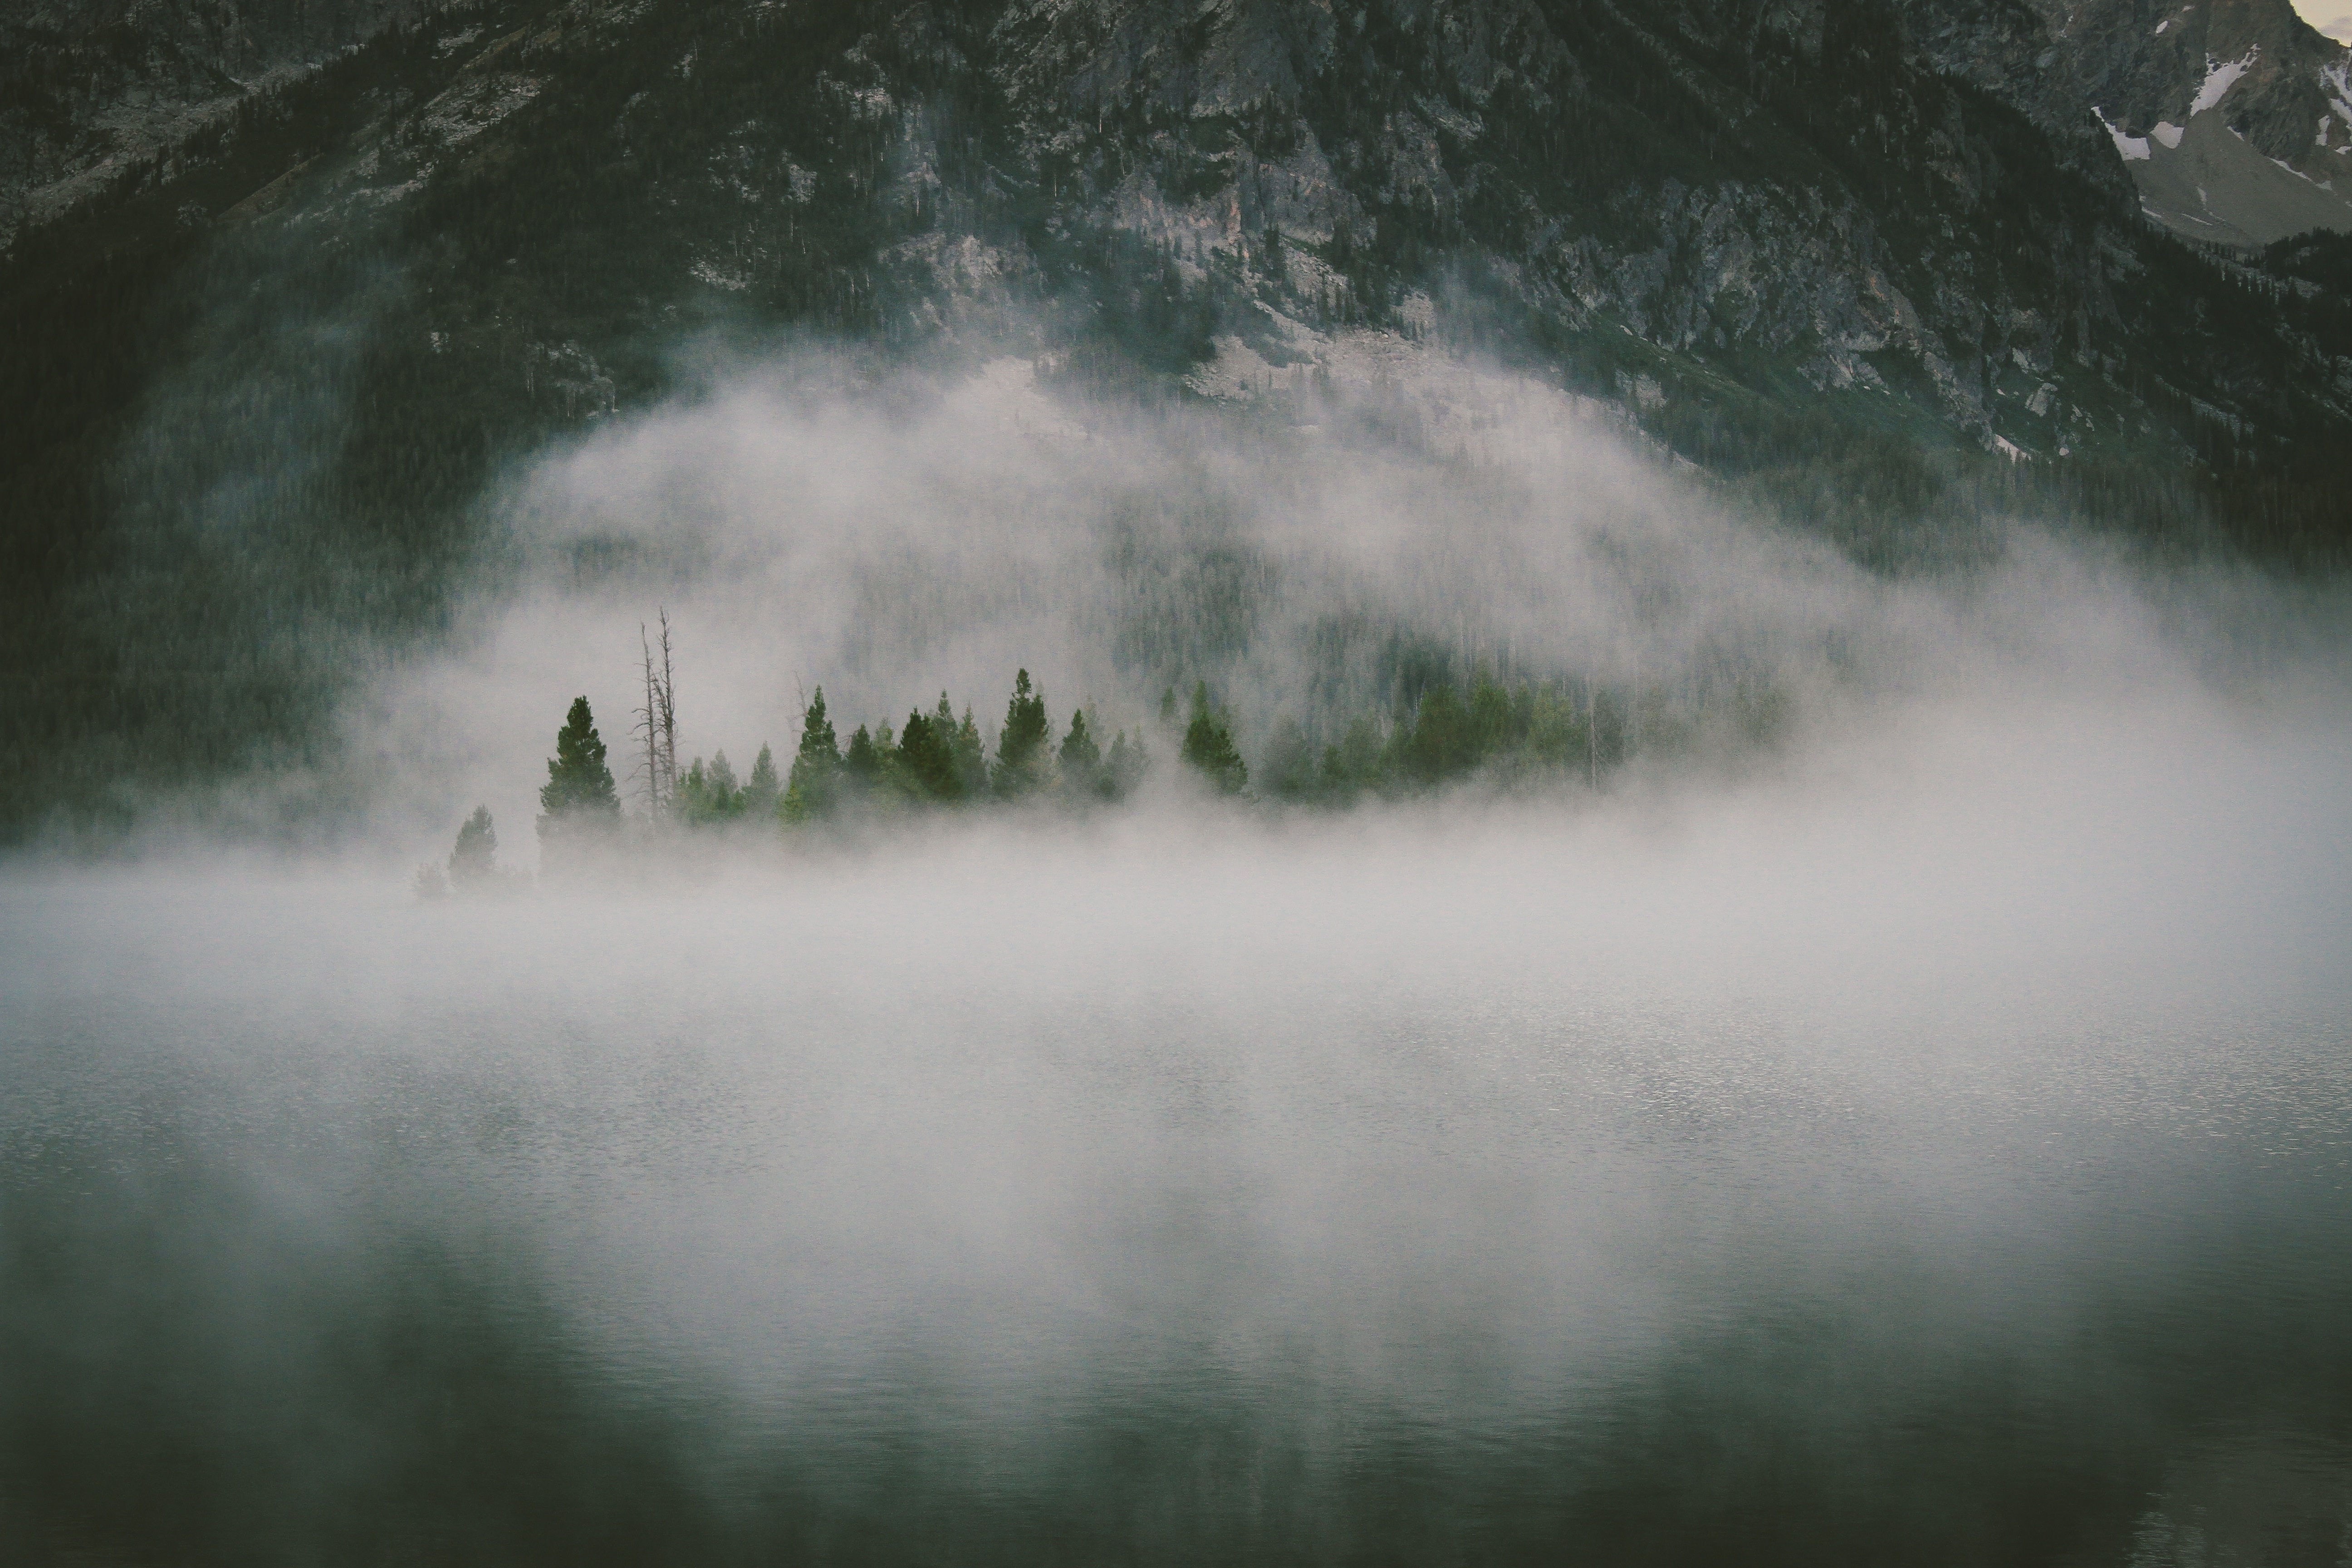
water, nature, forest, fog, mist, sunlight, morning, weather, haze, trees, rocks, hills, mountains, hazy, cliffs, peaks, water feature, drizzle, atmospheric phenomenon, atmosphere of earth